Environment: real
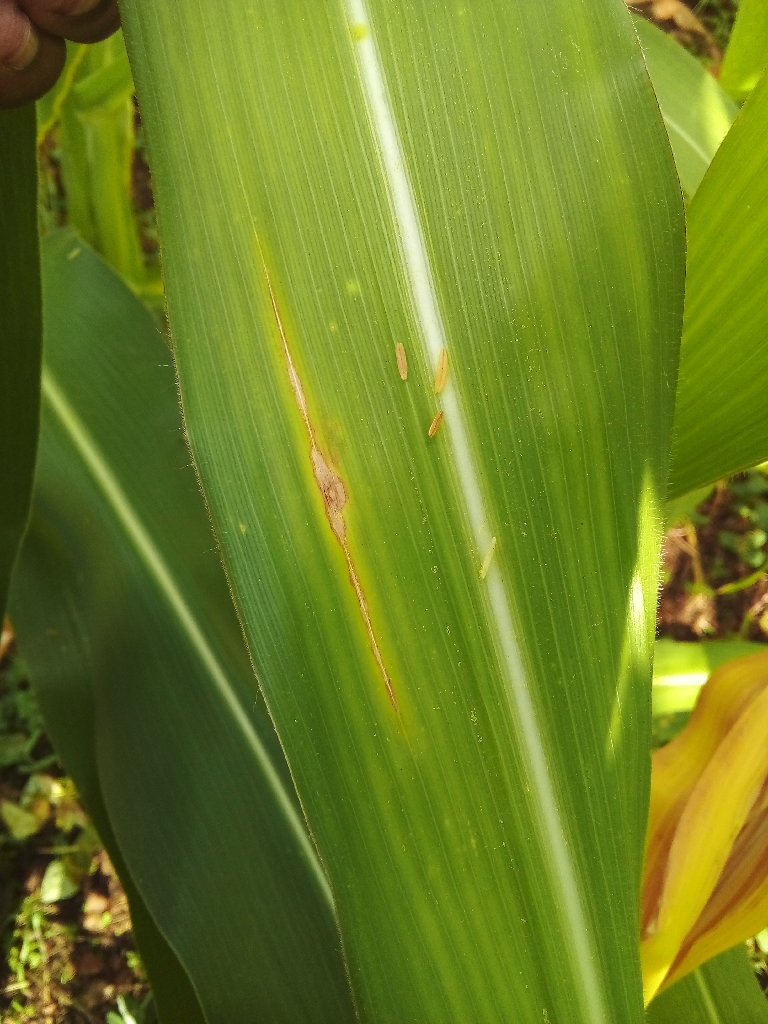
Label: northern_corn_leaf_blight